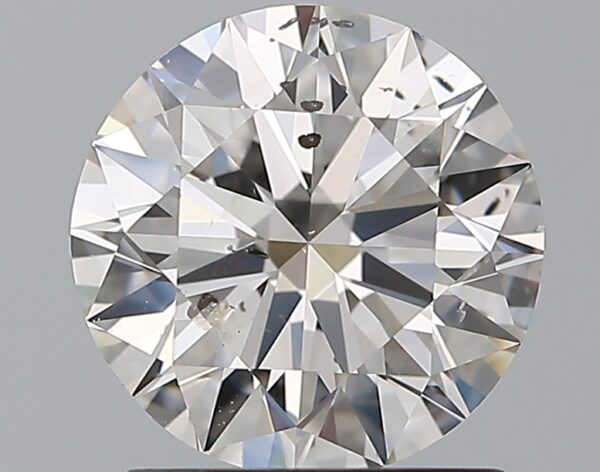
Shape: round
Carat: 1.5
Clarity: SI2
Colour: G
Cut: EX
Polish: EX
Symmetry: EX
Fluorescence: F
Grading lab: GIA
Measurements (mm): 7.32 x 7.37 x 4.51